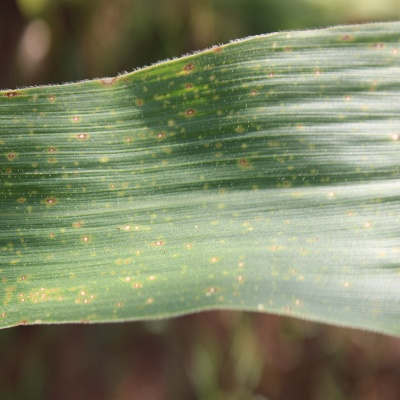
Crop: Maize
Condition: leaf spot